Mosaic theory of the Fourth Amendment

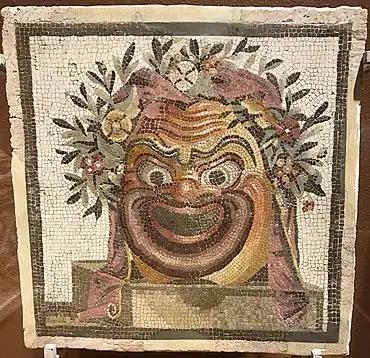
A mosaic, the artistic medium after which the doctrine is named

The mosaic theory is a legal doctrine in American courts for considering issues of information collection, government transparency, and search and seizure, especially in cases involving invasive or large-scale data collection by government entities. The theory takes its name from mosaic tile art: while an entire picture can be seen from a mosaic's tiles at a distance, no clear picture emerges from viewing a single tile in isolation. The mosaic theory calls for a cumulative understanding of data collection by law enforcement and analyzes searches "as a collective sequence of steps rather than individual steps."